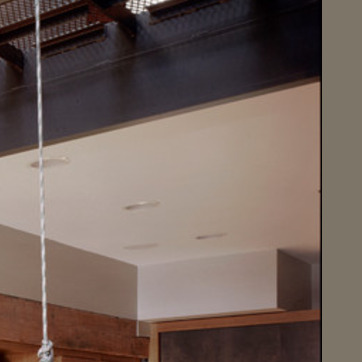
Material: painted